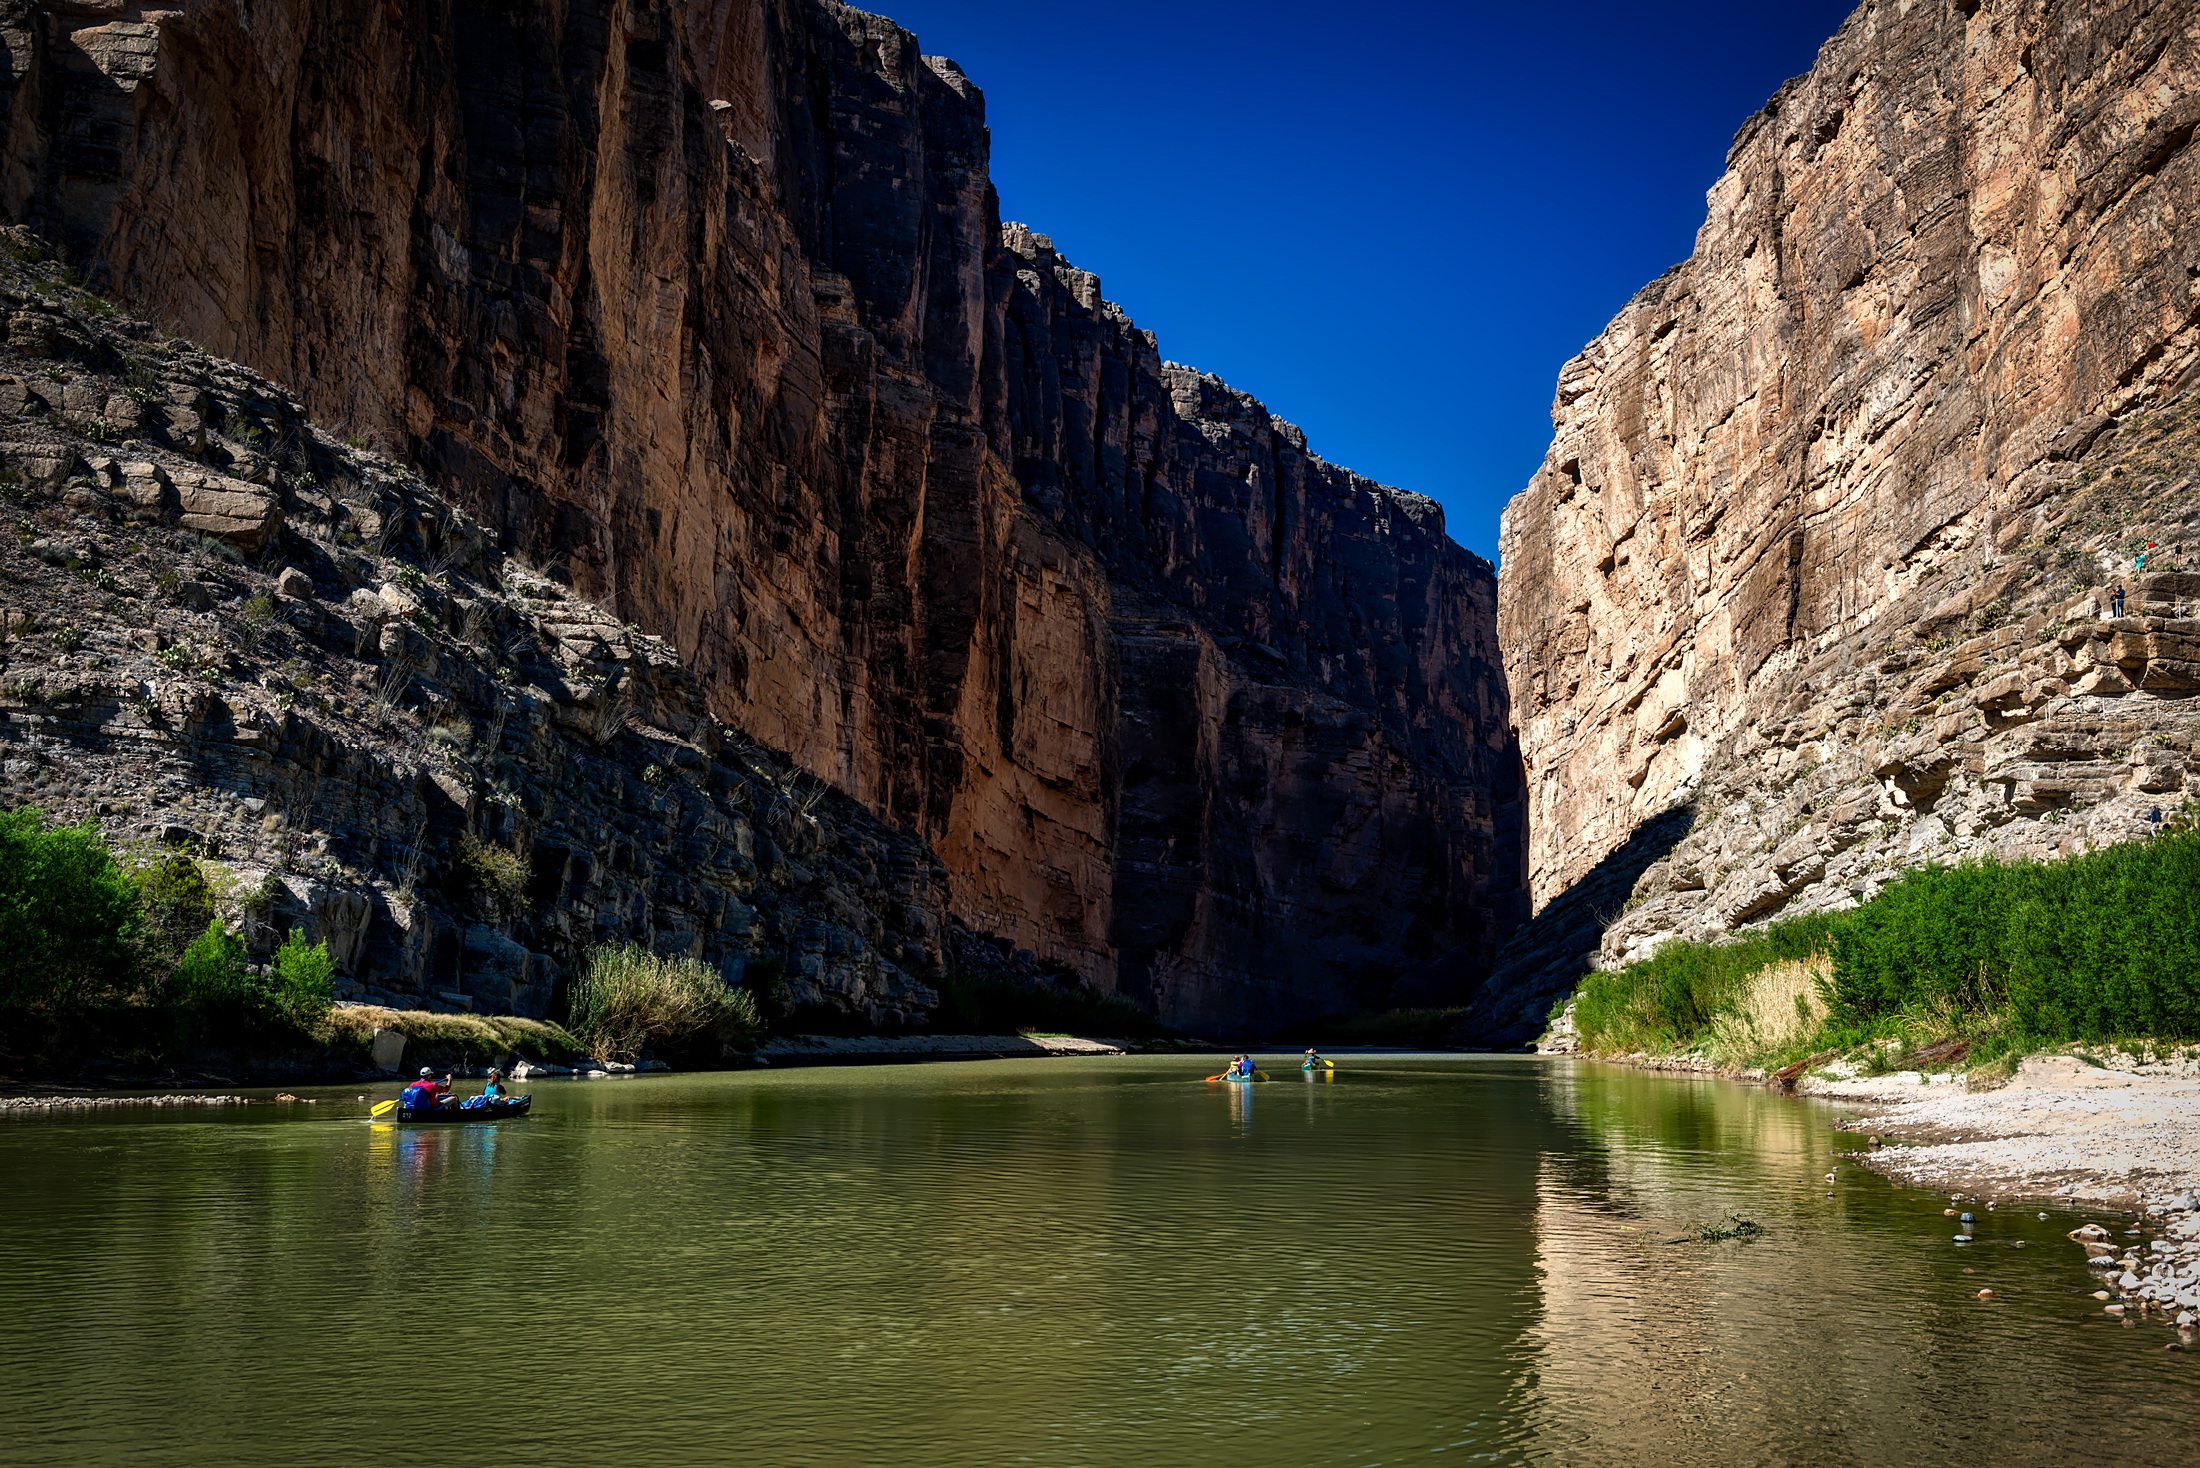
landscape, nature, mountain, countryside, lake, river, valley, mountain range, country, cliff, reflection, scenic, fjord, gorge, canyon, tourism, terrain, outdoors, hdr, boating, mexico, ravine, reflections, beautiful, texas, wadi, destinations, landform, rafting, rio grande river, big bend national park, geographical feature